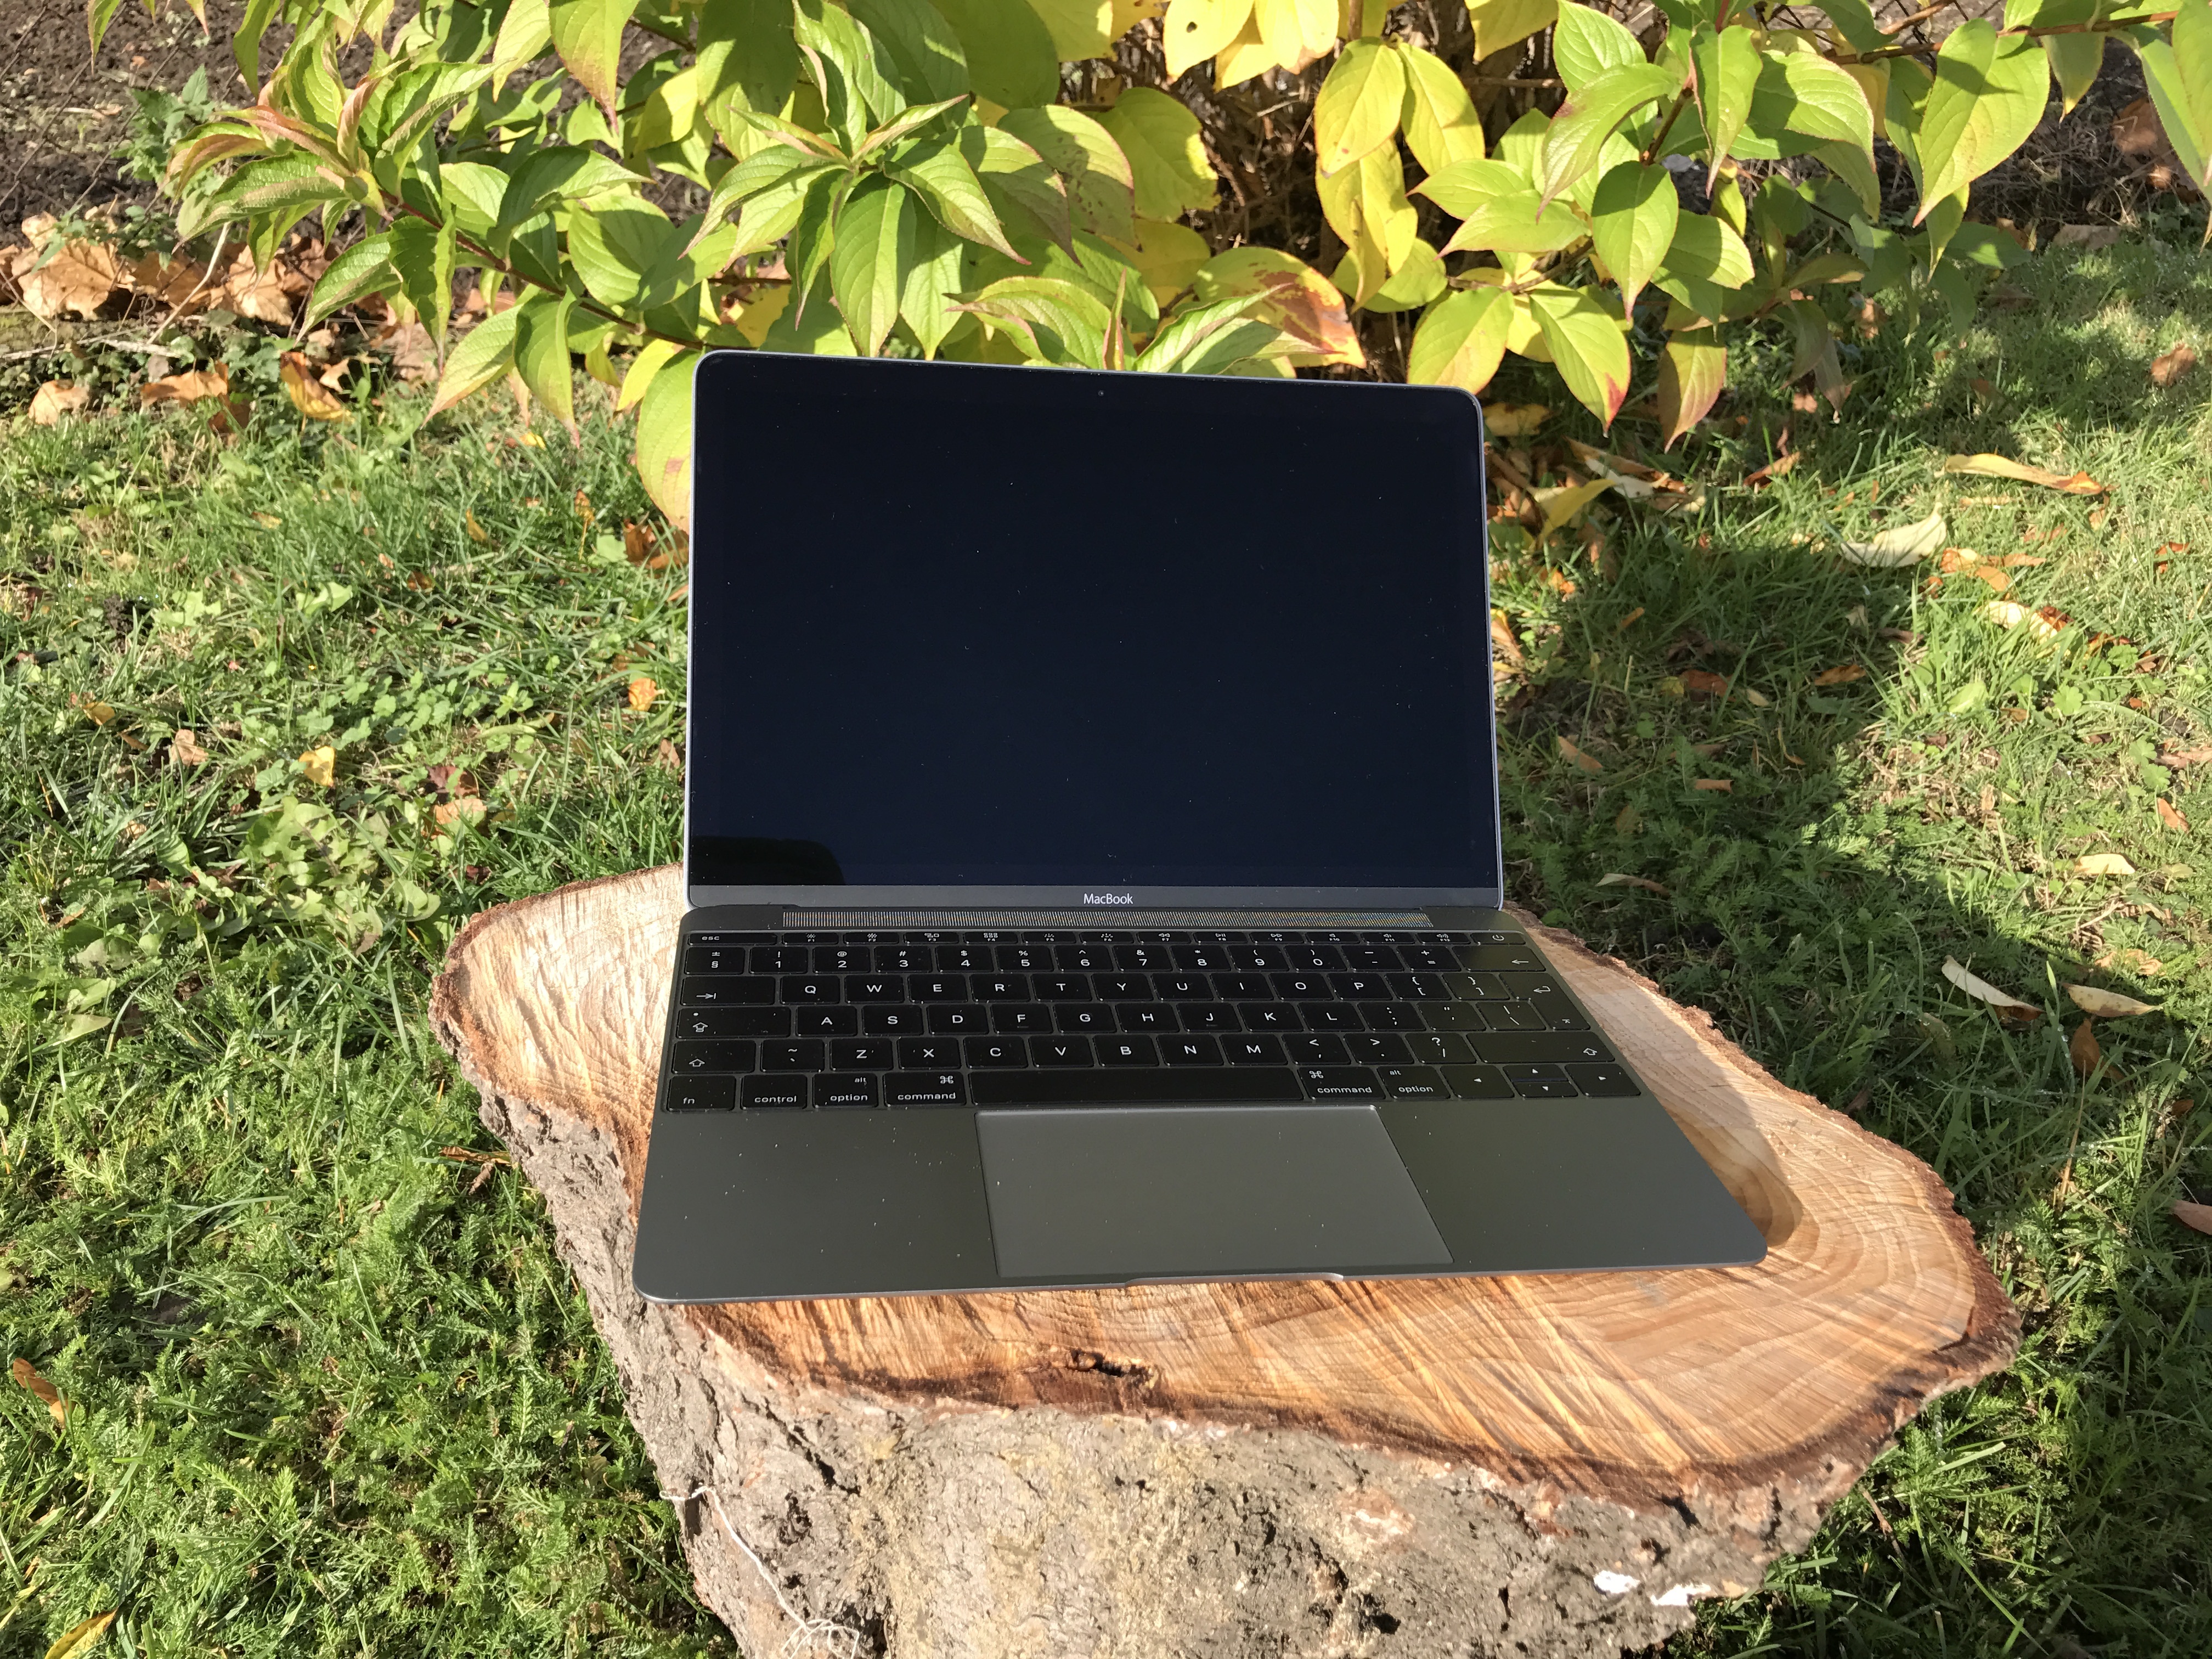
computer, screen, apple, grass, wood, keyboard, trunk, foliage, backyard, furniture, garden, man made object, space gray